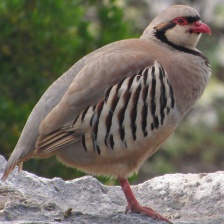
Species: CHUKAR PARTRIDGE
Scientific name: ALECTORIS CHUKAR
ImageNet parent category: partridge